Giuseppe Galliano

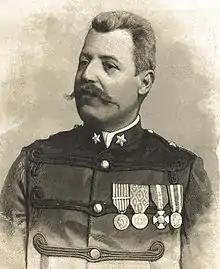

Giuseppe Galliano (Vicoforte, 27 September 1846 – Adwa, 1 March 1896) was an officer of the Royal Italian Army, mostly known for his role during the First Italo-Ethiopian War. He perished in the Battle of Adwa and was posthumously awarded the Gold Medal of Military Valour.